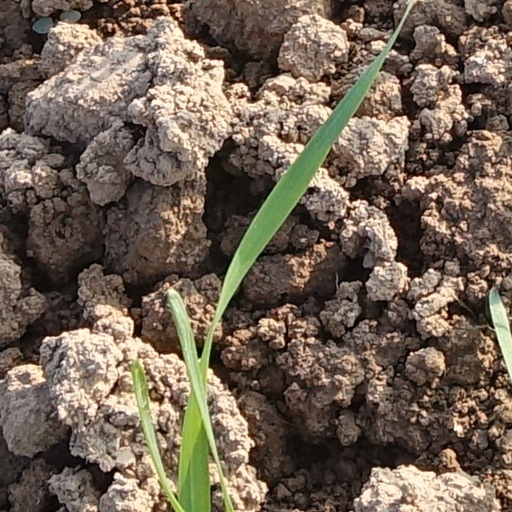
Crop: wheat